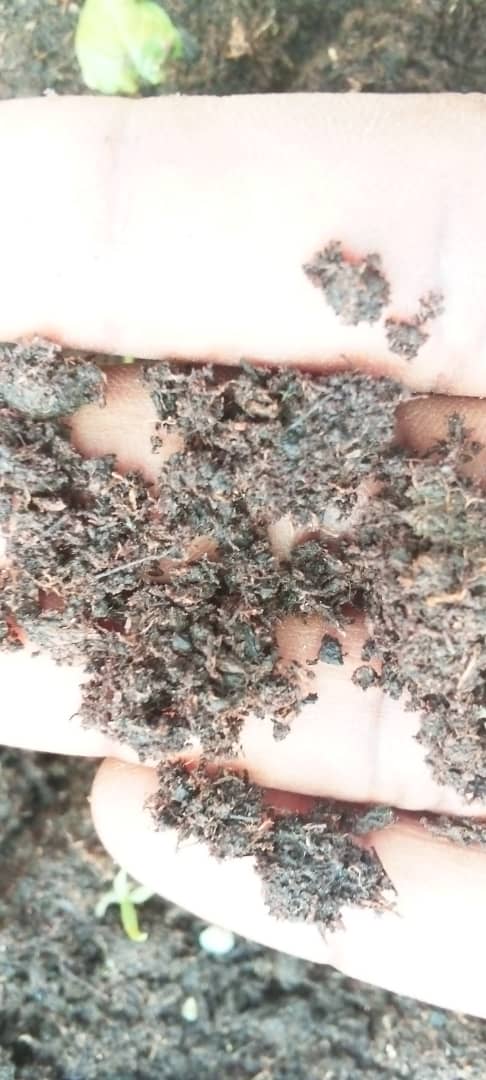
Waaw kii de dafa mel ni ku nekk ci àll la, am loo xam ne dindee na ko ci suuf si lu mel ni am ñax mu dee walla lu xaw a salte, mu ŋàbbu ko ci loxoom yi noonu di ko wane.